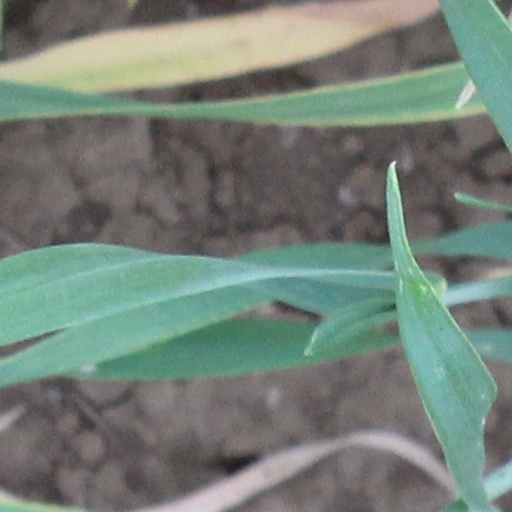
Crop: wheat